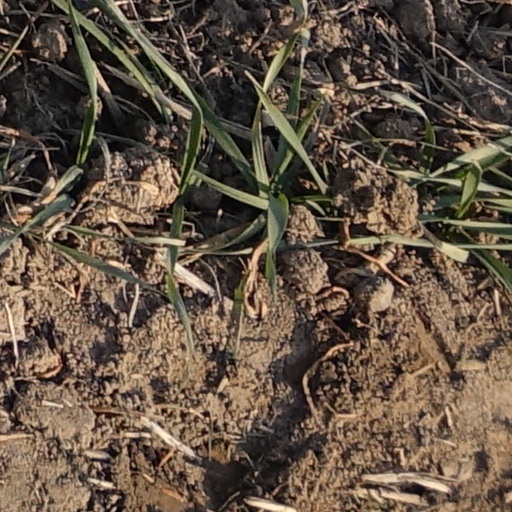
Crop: wheat